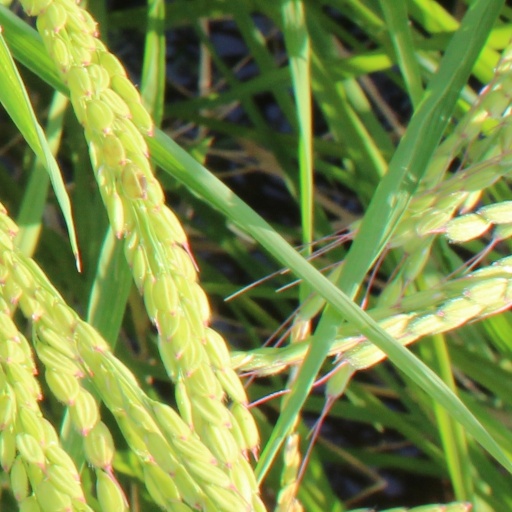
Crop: rice